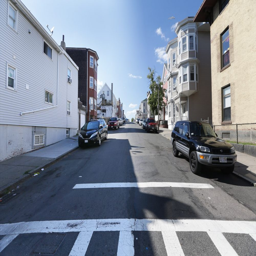
this section lacks a tree canopy .